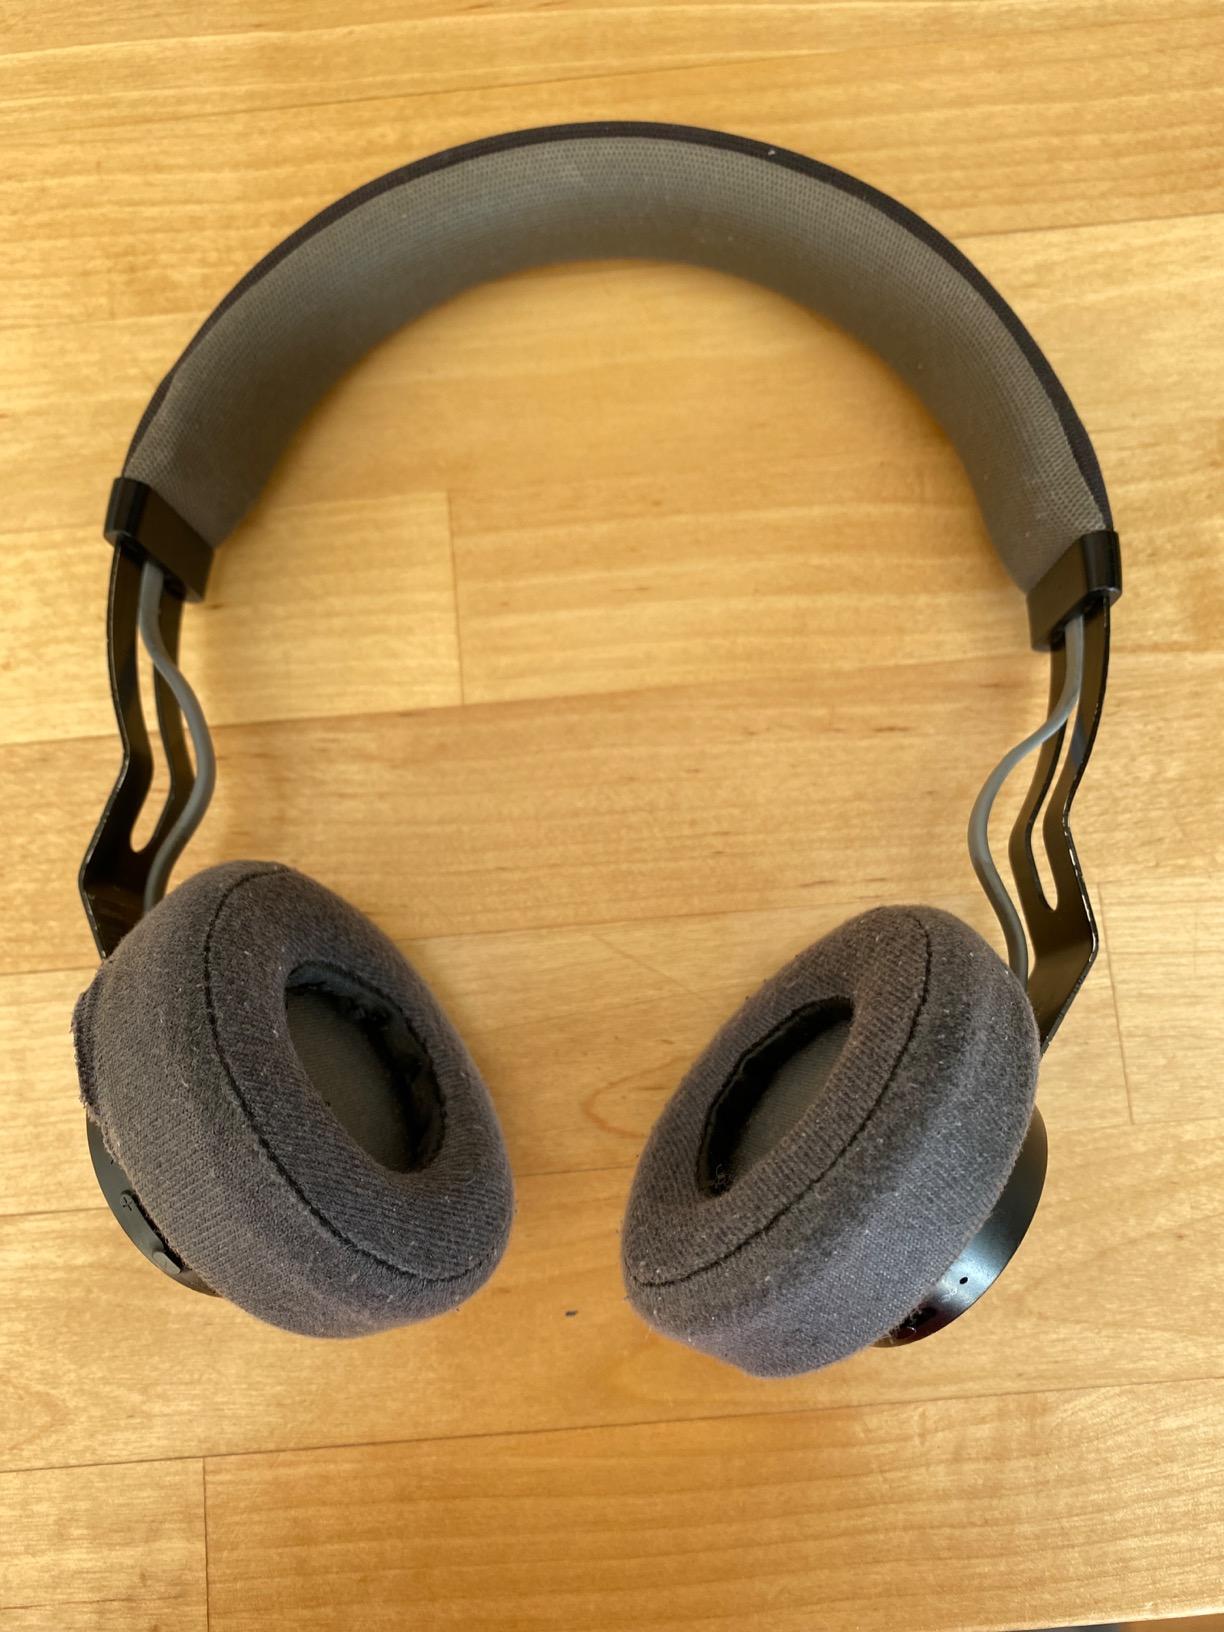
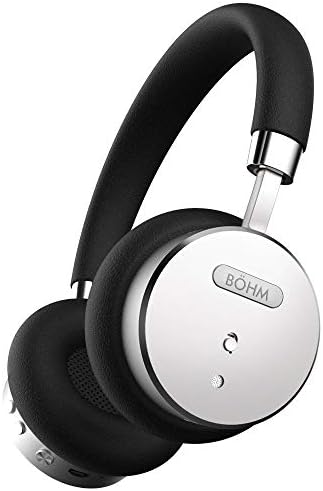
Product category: headphones
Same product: no